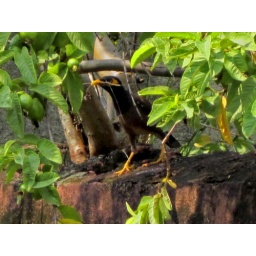
this bird is helping his mate in building up their nest.